Adipati Dolken

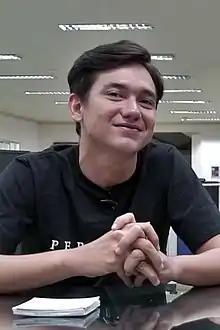
Adipati on interview with "Media Indonesia", 2019

Adipati Koesmadji (born in Tangerang, Banten, Indonesia on 19 August 1991), better known by his stage name Adipati Dolken, is an Indonesian actor and model of mixed German and Javanese descent.